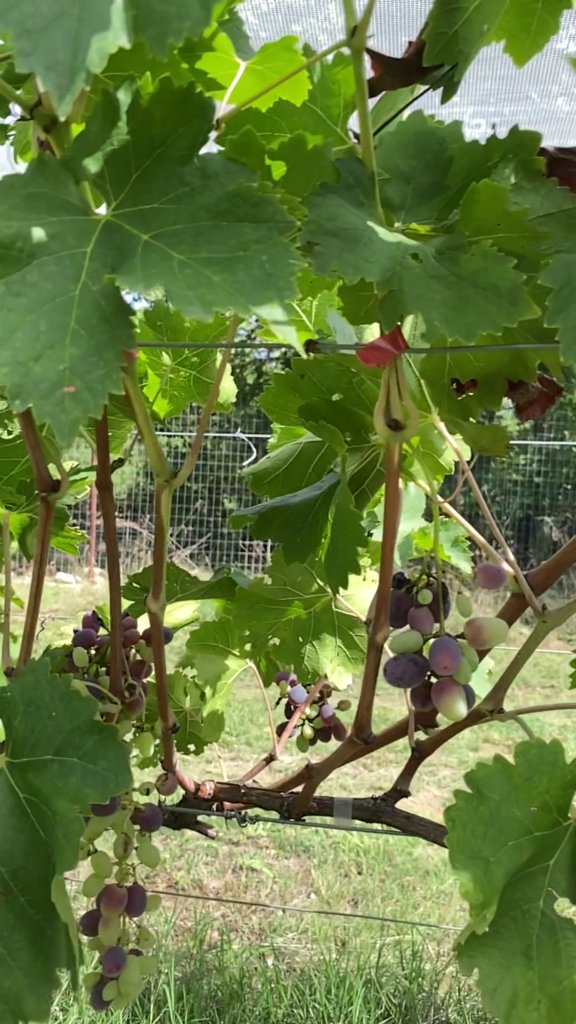
Berries visible: 92
Grape clusters: 4